Tranquerah Mosque

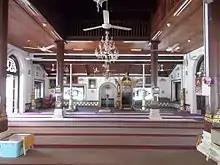
Tranquerah Mosque prayer hall

Tranquerah Mosque is a mosque in Malacca City, Malacca, Malaysia. It was built in 1728 and located next to tomb of Sultan Hussein Shah of Johor and used to be the state mosque of Malacca before the establishment of Al Azim Mosque in 1990.